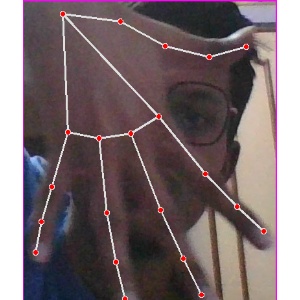
अक्षर: ढ